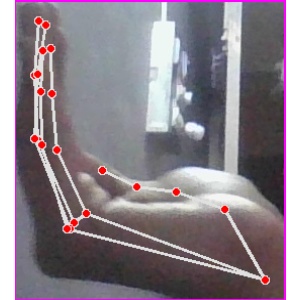
अक्षर: स